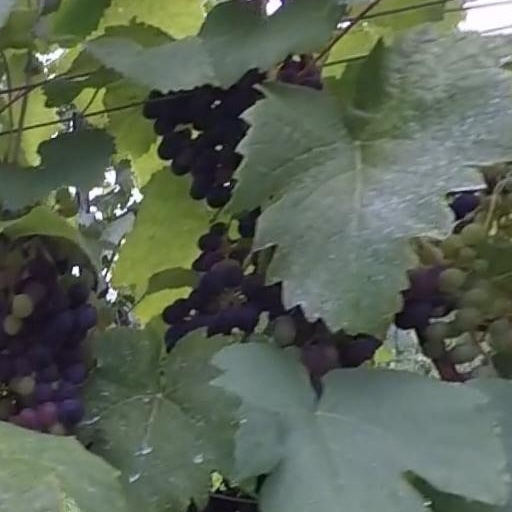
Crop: grape